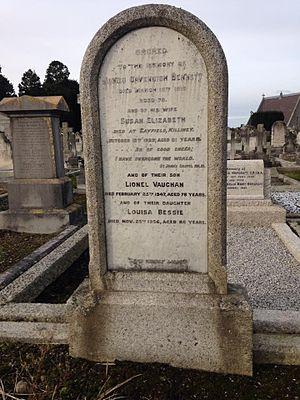
Louie Bennett est une suffragette irlandaise, syndicaliste, journaliste et écrivain. Elle participa en 1911 à la mise en place du mouvement pour le suffrage des femmes.